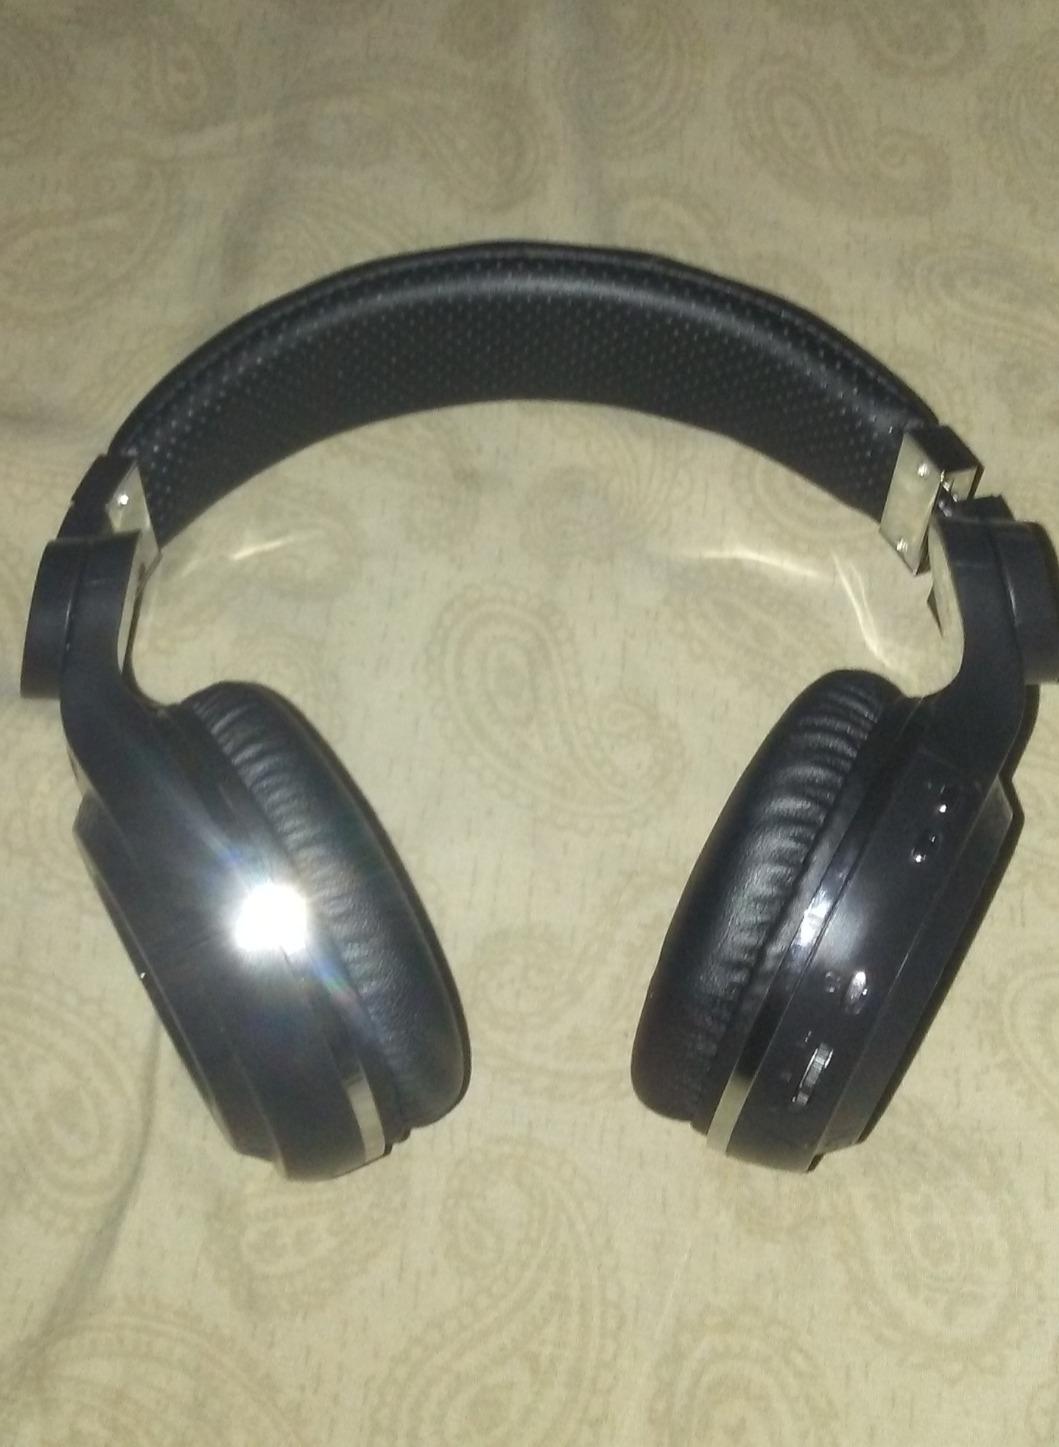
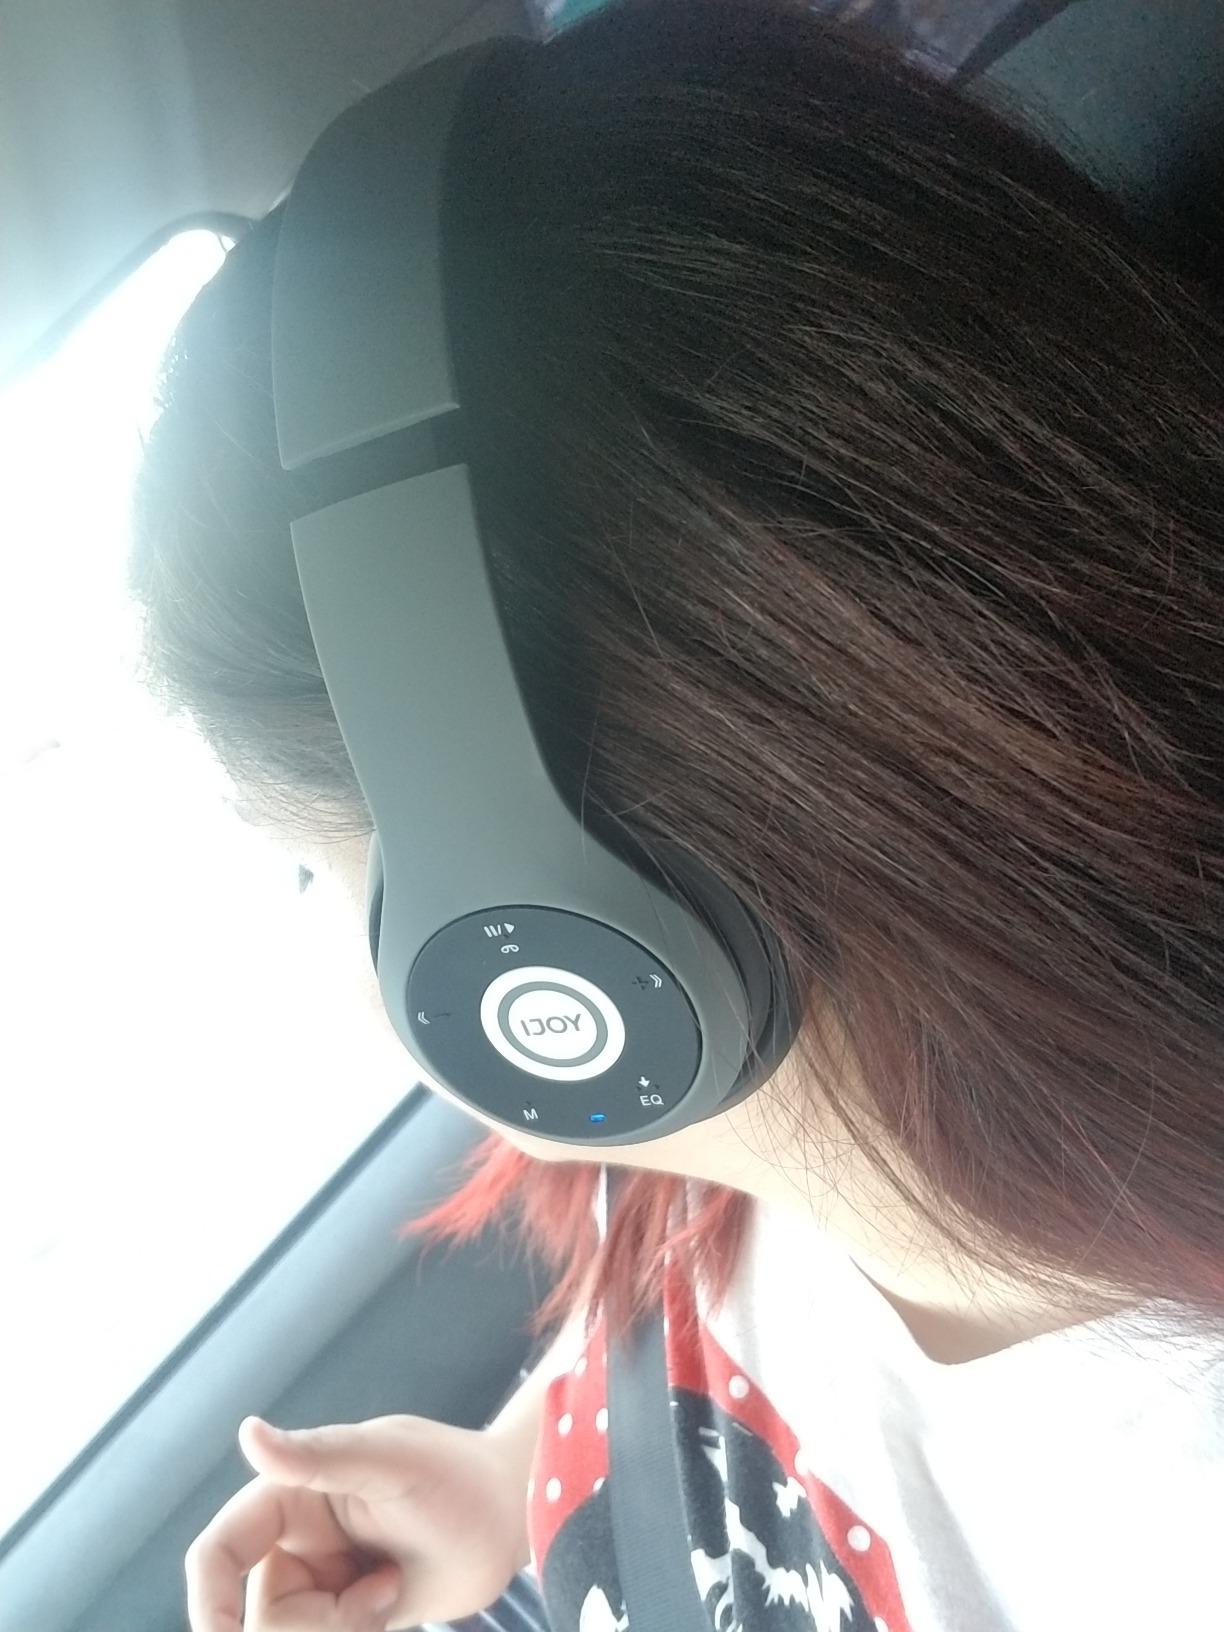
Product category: headphones
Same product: no